History of Zakynthos

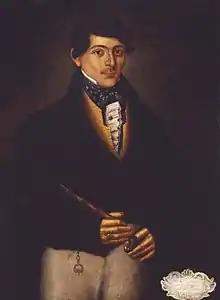
Kyriakos Xoraphas by Ioannis Korais (the younger), 1826

With the outbreak of the Greek War of Independence, one of its leaders, Alexander Ypsilanti invited the Ionian Islanders to form a corp to help in the fight. Zakynthian participants included Nikolaos Katanis, Spyridon Daliostros, the brothers Nikolaos and Theodoros Kalamas and Giorgios Avramiotis. Other Zakynthians who were members of the Filiki Eteria helped to arrange shipment of ammunition, food and money to the Peloponnese, while taking care of refugees from the Peloponnese and raise money for the hospital foundation in Nauplion. In addition, many Zakynthians played important roles in key battles.